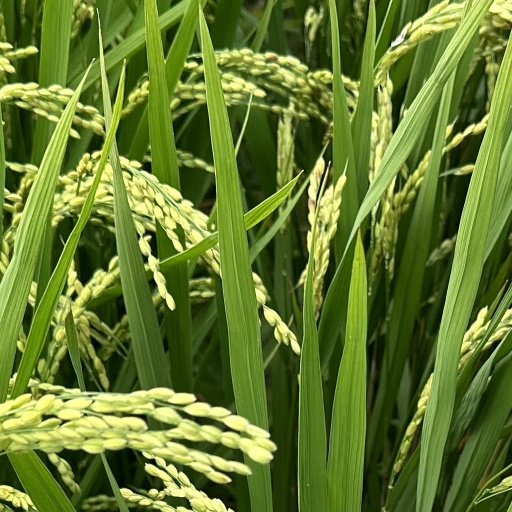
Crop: rice